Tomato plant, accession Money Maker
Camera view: tilt-top (135 deg); turntable rotation: 240 degrees
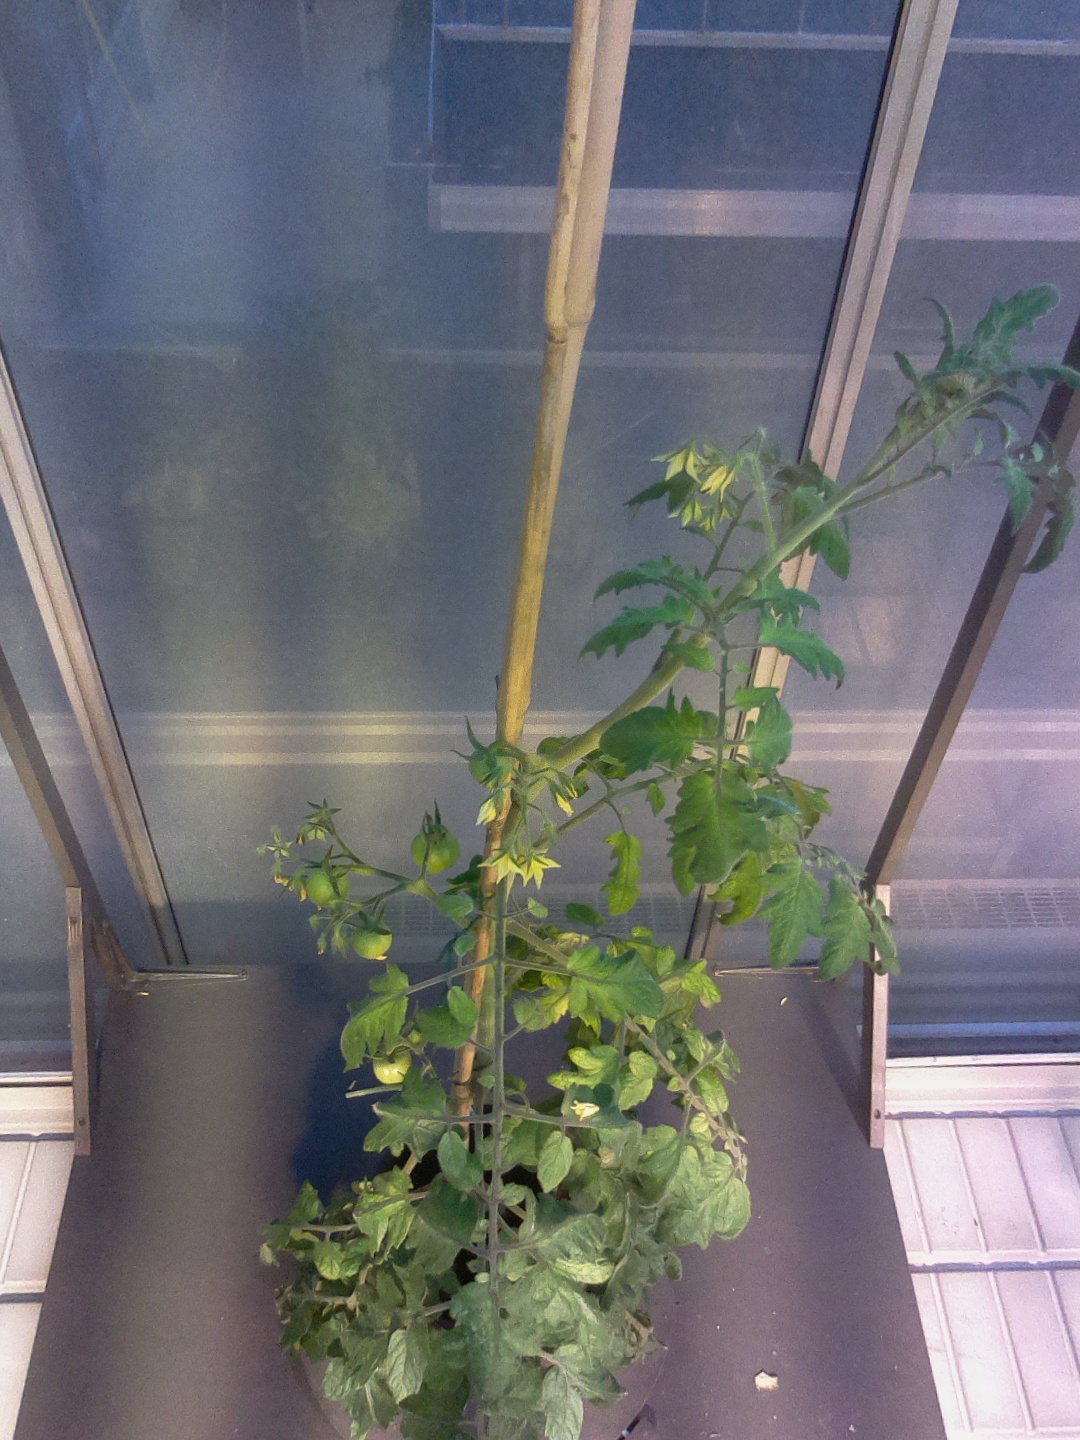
BBCH growth stage 73: 30%-40% of final fruit size